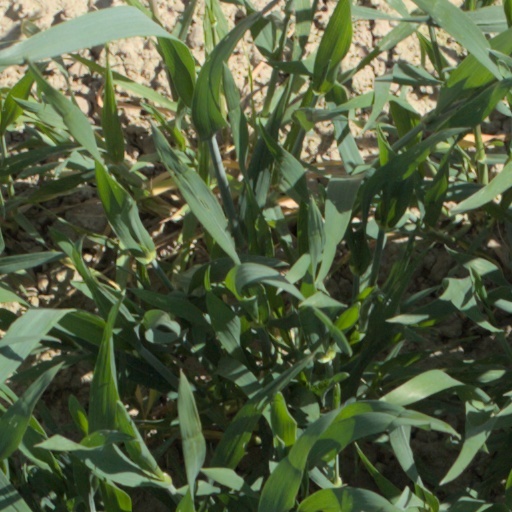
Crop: wheat